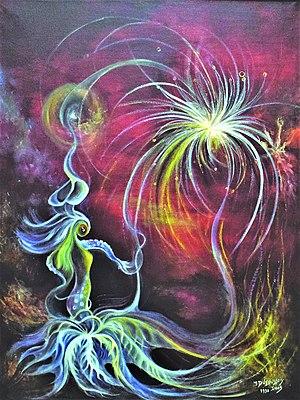
Ce tableau est un exemple d'œuvre commune réalisée par le couple Dusaussois - Doos
Les époux Marcel Dusaussois et Martine Doos sont deux artistes et écrivains belges.